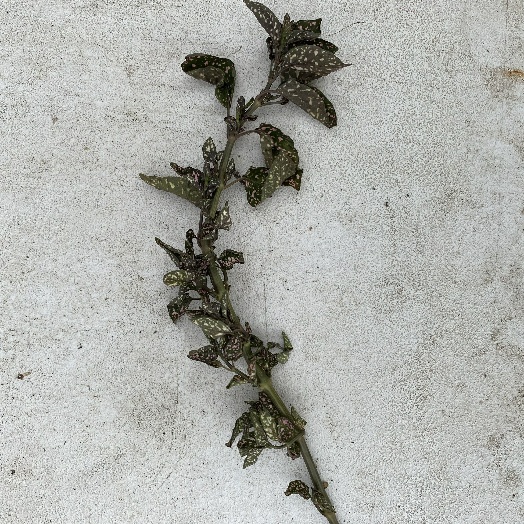
Label: generalcompost